Lazare Hoche

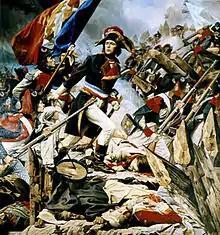
Hoche at the Battle of Quiberon, by Charles Porion (1879)

Hoche first saw action in the defence of Thionville in 1792, as a lieutenant, in the early stages of the Flanders campaign of the Revolutionary Wars, and took part in the Siege of Namur at the end of the year. After serving with distinction in the Siege of Maastricht, Hoche became an "aide-de-camp" to General Le Veneur in March 1793, and further distinguished himself later that month at the Battle of Neerwinden.